The Dark Arena

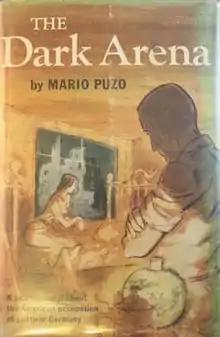
U.S. first edition cover

The Dark Arena is the first novel by Mario Puzo, published in 1955.